Christopher Morgan (bishop)

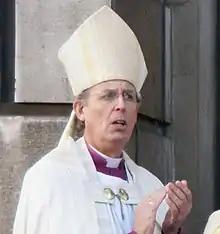
Bishop Morgan in 2010

Christopher Heudebourck Morgan (born 23 March 1947) is a retired bishop in the Church of England, the area Bishop of Colchester from 2002 until his retirement in 2013.